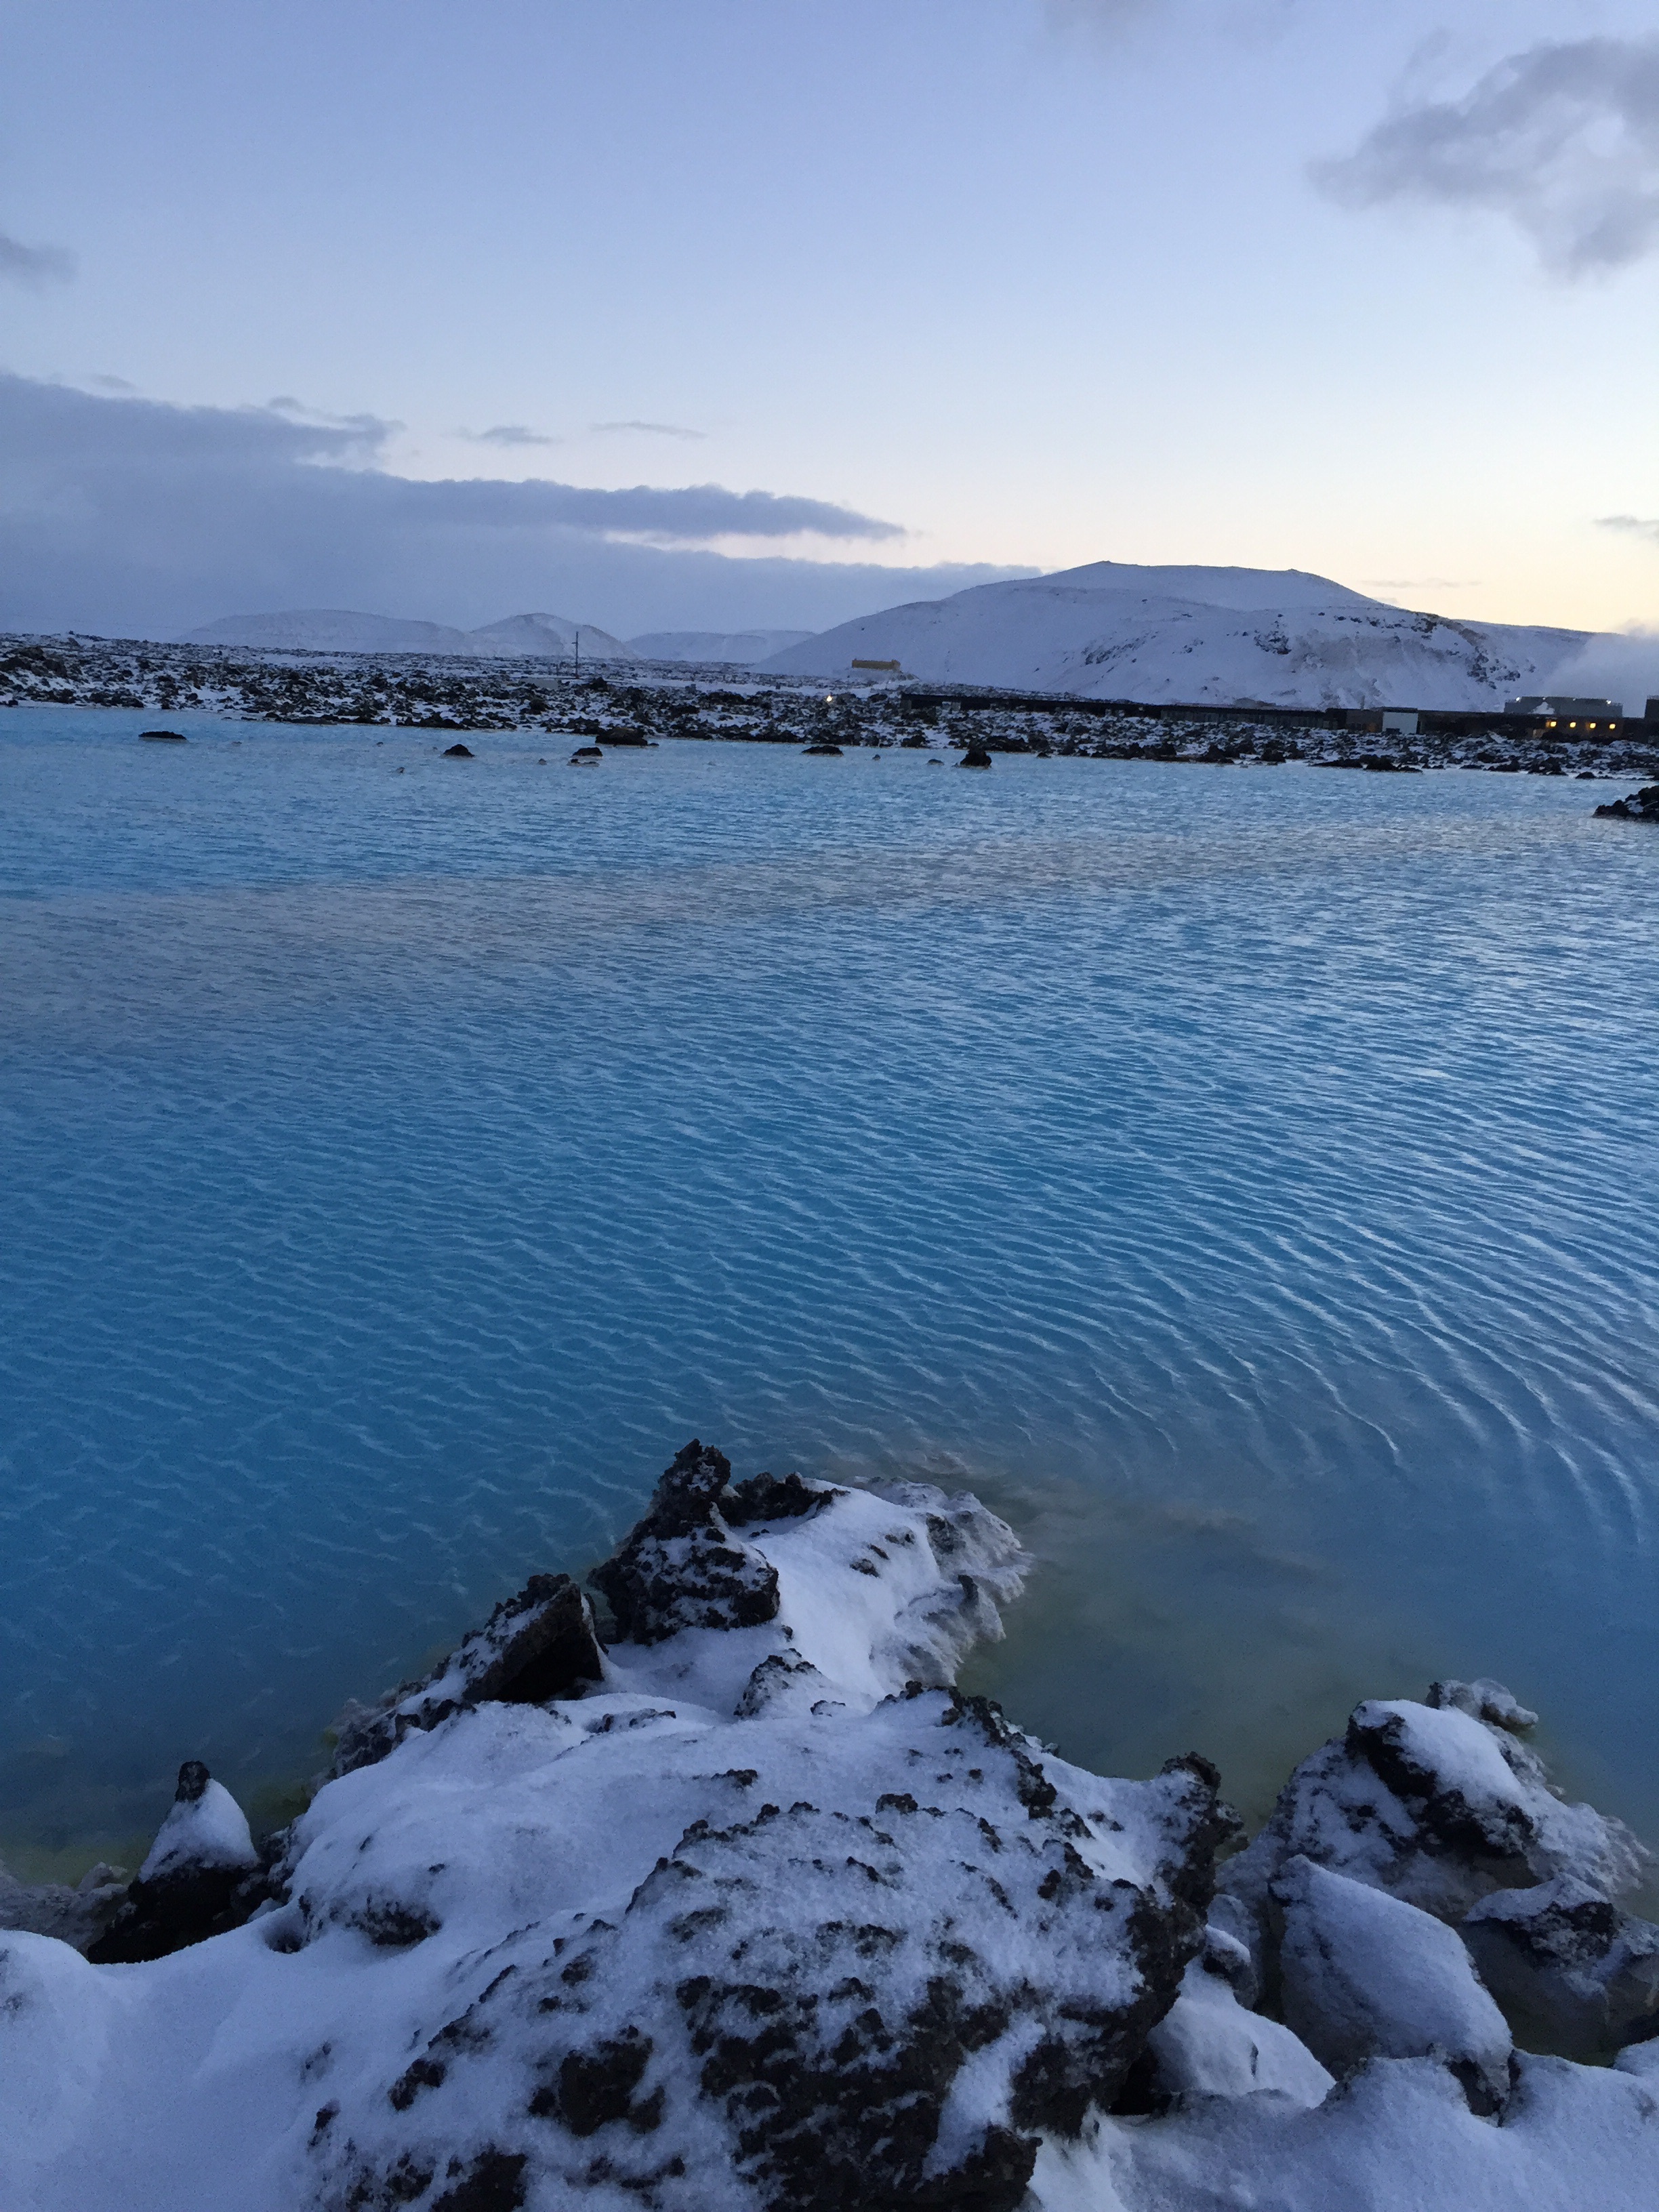
landscape, sea, coast, water, rock, ocean, mountain, snow, winter, cloud, morning, shore, wave, lake, ice, reflection, weather, arctic, season, body of water, loch, freezing, arctic ocean